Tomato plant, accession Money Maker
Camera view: horizontal (90 deg, fisheye); turntable rotation: 270 degrees
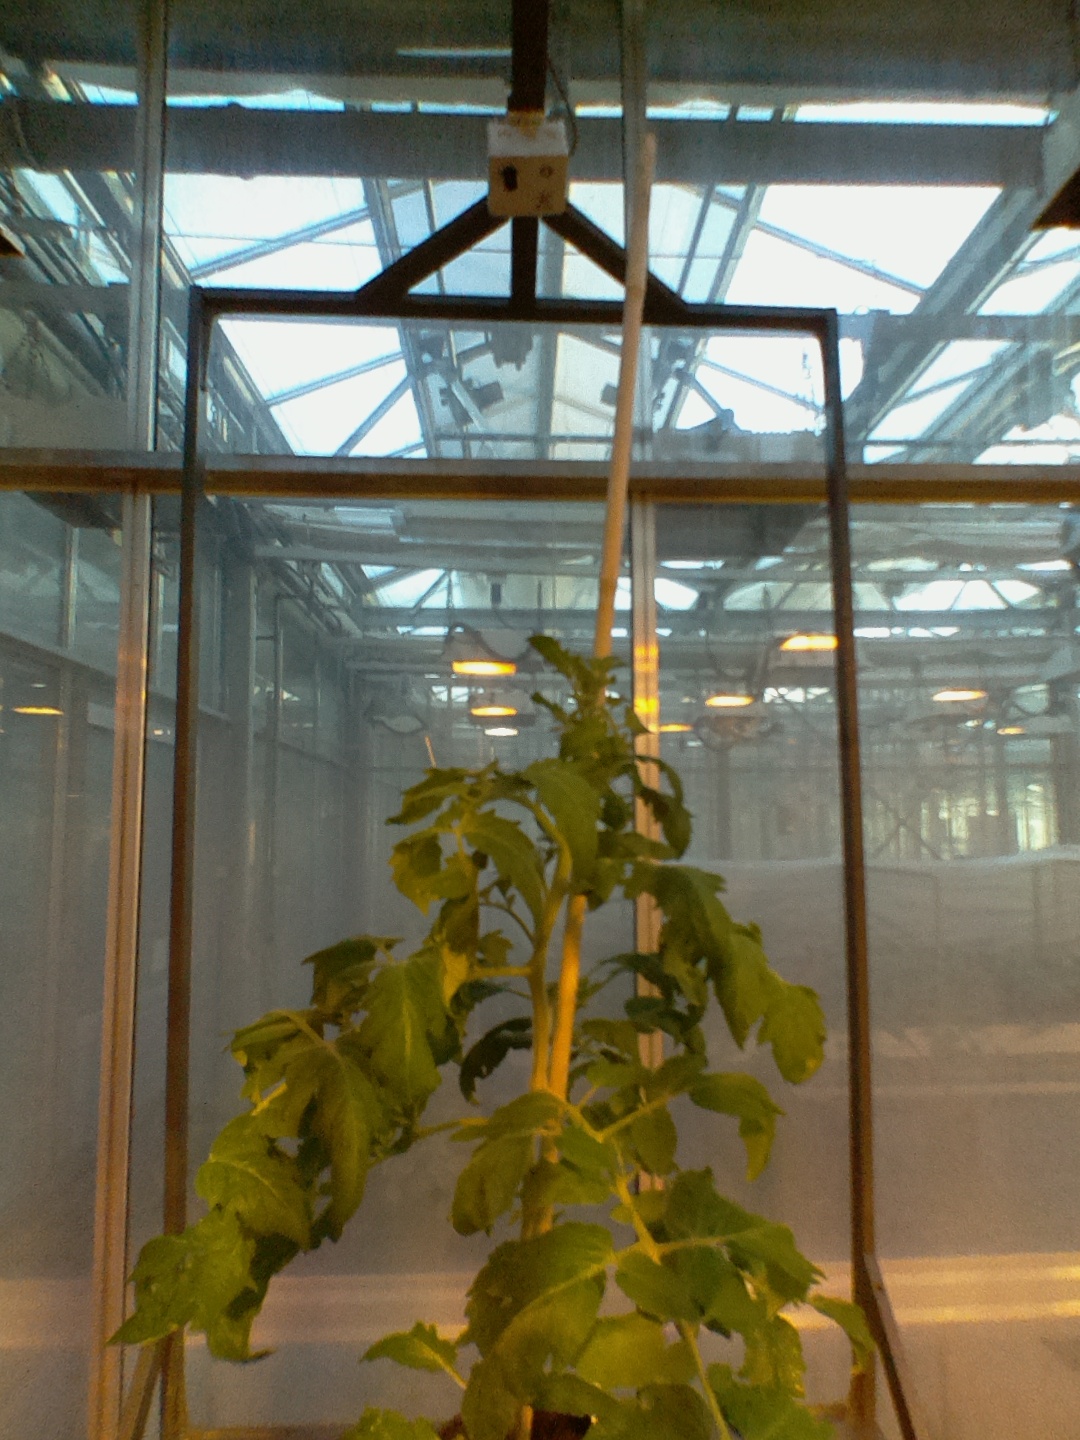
BBCH growth stage 60: First flowers open